Duxbury Woods

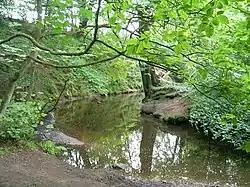
The River Yarrow in Duxbury Woods

Duxbury Woods is an area of woodland and parkland situated in Chorley, Lancashire, at the foot of the West Pennine Moors. The area originally existed as a township with the council meeting at the Yarrow Bridge pub; this was absorbed into Chorley Rural District in the early 20th century.